Mark C. Lee

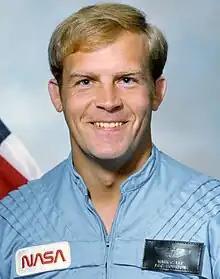
Lee in 1984

Mark Charles Lee USAF Colonel, (born August 14, 1952) is a former NASA astronaut who flew on four Space Shuttle missions. He retired from the Air Force and NASA on July 1, 2001.